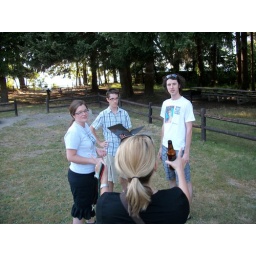
Rehearsal in the horse shoe lane